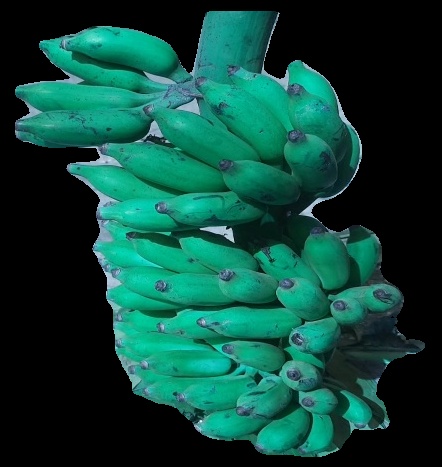
Variety: elakki-bale
Grade: grade3